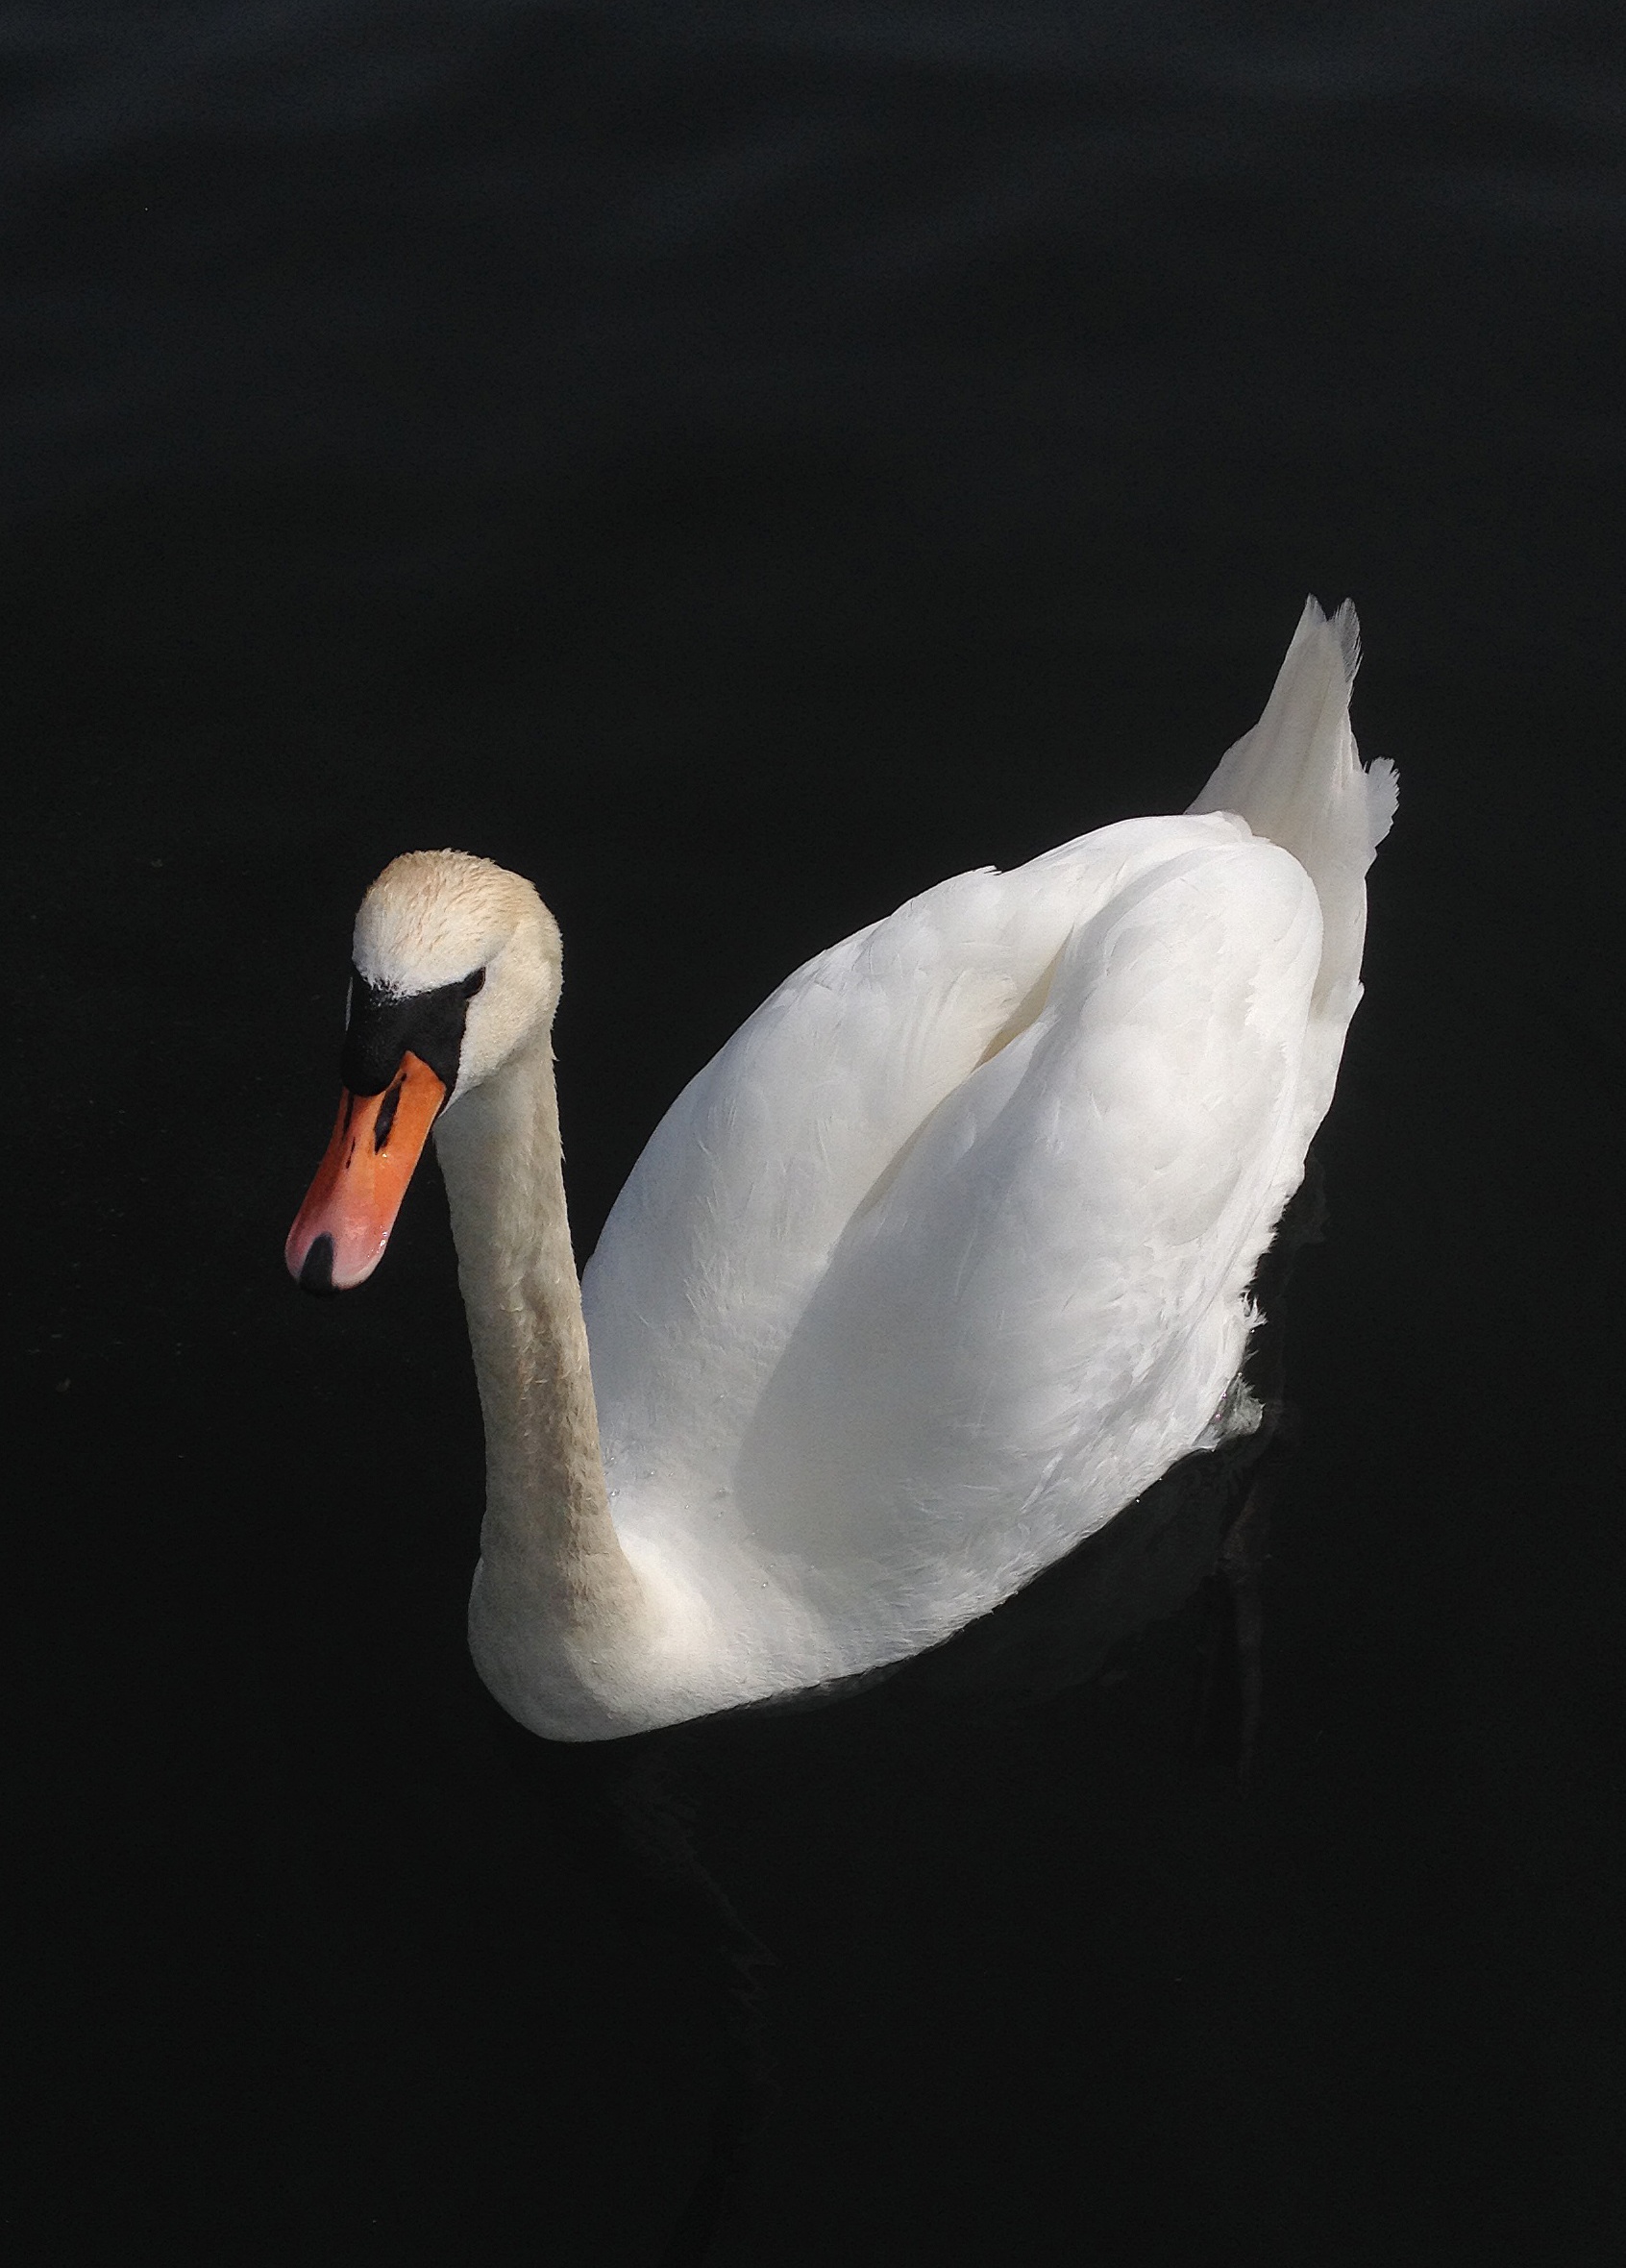
water, bird, wing, white, beak, fauna, close up, swan, animals, vertebrate, waterfowl, water bird, ducks geese and swans